Byzantine silver

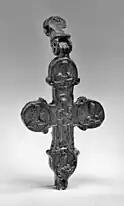

Silver crosses were also lavishly adorned with precious materials and biblical scenes during the Byzantine period. Many were used for processions during the liturgy or public events, and texts from the time such as monastic typika describe these uses. One of the best-known examples is the cross of Adrianople, now in the Benaki Museum, Athens, Greece. This cross has frontal images of Christ and the Virgin Mary, along with archangels Michael and Gabriel on the cross arms. The reverse side shows church fathers, and the donor’s name is inscribed as Sisinnios, which dates the cross to the final years of the tenth century. This 11th-century processional cross represents the kind of silver work used in military, church, and imperial processions. Its Greek inscription indicates it was a votive offering by a Bishop Leo, and probably in honor of a holy figure associated with medicine, given the unusual inclusion of St. Thalelaios (a physician saint) in a medallion on the front. This cross' medallion images of Christ, the Virgin Mary and John the Baptist are more typical. Another cross, in the Cleveland Museum of Art, is dated to the eleventh century due to its comparison of portraits with imperial portraits on coins and seal of that time. Distribution of silver-gilt relief decoration and niello are the same on both sides.